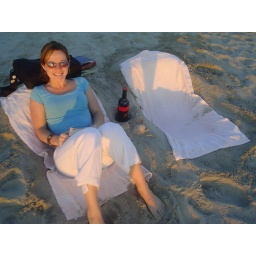
I dug us some seats in the sand and we layed our small hotel towels down and watched the sunset